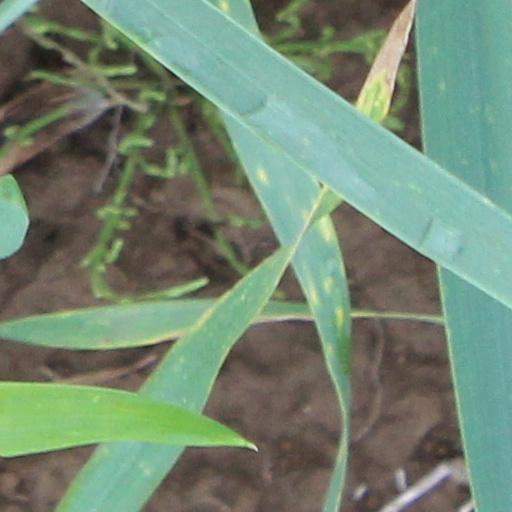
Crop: wheat